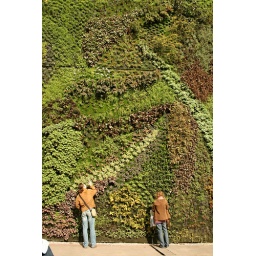
vertical green wall near to Caixa Forum